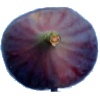
Label: Fig 1